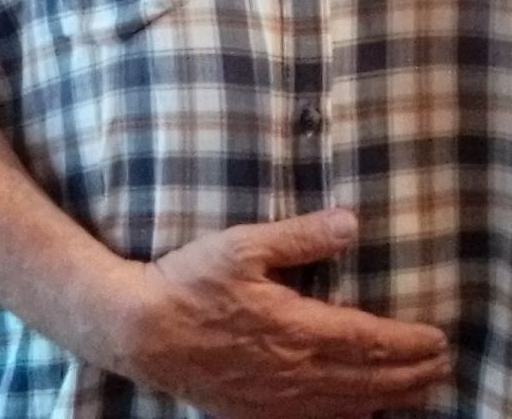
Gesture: no_gesture